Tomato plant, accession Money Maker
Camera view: horizontal (90 deg, fisheye); turntable rotation: 30 degrees
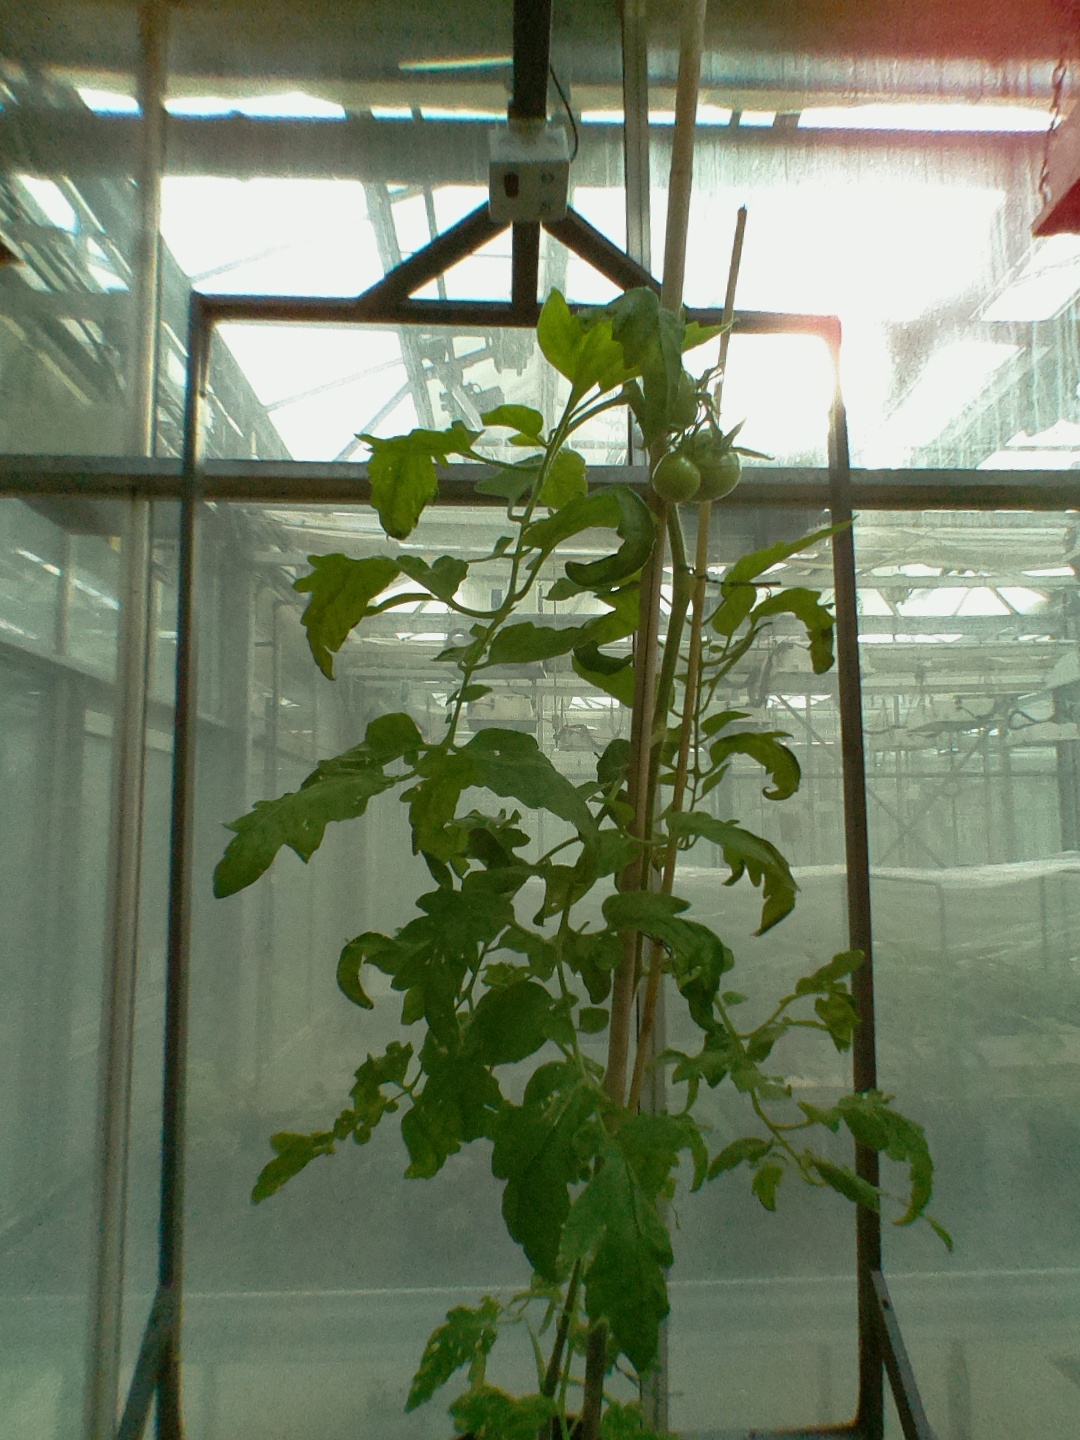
BBCH growth stage 73: 30%-40% of final fruit size